List of communist ideologies

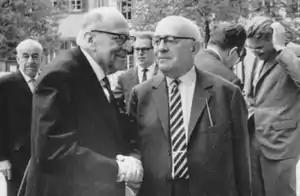
Max Horkheimer, Theodor W. Adorno, and Jürgen Habermas, members of the Frankfurt School at an academic conference in 1964.

Ho Chi Minh Thought is a political philosophy that builds upon Marxism–Leninism and the ideology of Ho Chi Minh. It was developed and codified by the Communist Party of Vietnam and formalised in 1991. The term is used to cover political theories and policies considered as representing a form of Marxism–Leninism that has been adapted to Vietnamese circumstances and history. Whilst the ideology is named after the Vietnamese revolutionary and President, it does not necessarily reflect the personal ideologies of Ho Chi Minh but rather the official ideology of the Communist Party of Vietnam.